Pholiota flammans

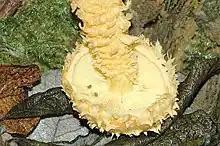
Below the level of the ring, the stem is covered in concentrically arranged squamules.

"Pholiota flammans" often has a striking appearance. The cap is initially round, then convex and finally flattening with age. Its surface is bright yellow to orange, and covered with triangular scales (squamules) arranged in concentric rings. The cap surface is dry, matt and felt-like, and in wet conditions may lose scales. The cap margin remain curved slightly inwards. The yellow gills are crowded together, attached to the stem, and have a notch where the gill attaches to the stem. A bright yellow partial veil extending from the cap edge to the edge is present in immature species. As the cap expands and flattens with age, the partial veil tears, leaving a faint ring around the stem. The cylindrical straight or curved stem is itself covered in yellow squamules below the ring. The base of the stem, typically more orange in color than the upper portion, is firmly attached to the dead wood from which the fungus arises. The section of stem above the ring bears little or no protuberances. The flesh is firm, full, yellow and does not change color when bruised or injured.